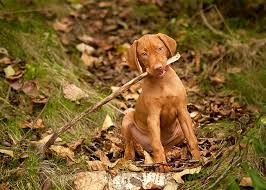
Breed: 210-n000048-vizsla